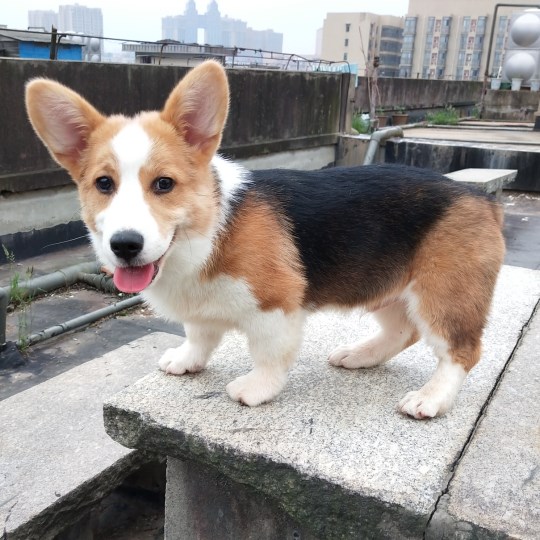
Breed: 2909-n000116-Cardigan